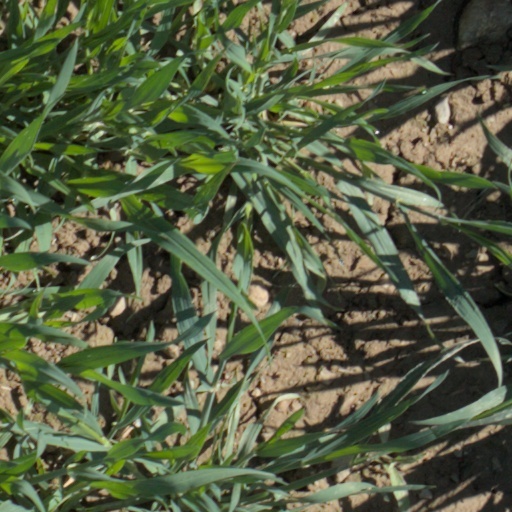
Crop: wheat